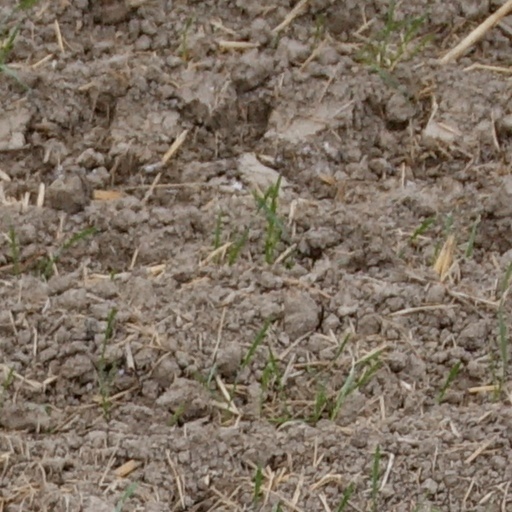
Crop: wheat